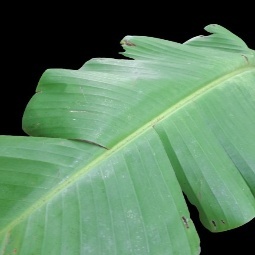
Label: Healthy